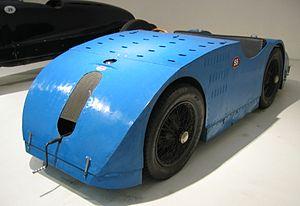
Ernest Friderich, né le 23 octobre 1886 à Paris et décédé le 22 janvier 1954 à Nice, à 67 ans, est un pilote automobile de course français d'origine alsacienne, qui a obtenu deux podiums au Grand Prix de France à douze années d'écart.
Cette liste présente les véhicules automobiles protégés au titre des monuments historiques en France.
Ponton désigne un type de carrosserie automobile. Son sens premier désigne un élément de l'automobile intégrant tout à la fois l’aile et le garde-boue. Ponton dans son sens européen, également adopté par les Britanniques, désigne un modèle de voiture dont les portières se fondent non seulement dans les ailes avant mais aussi aux ailes arrière.